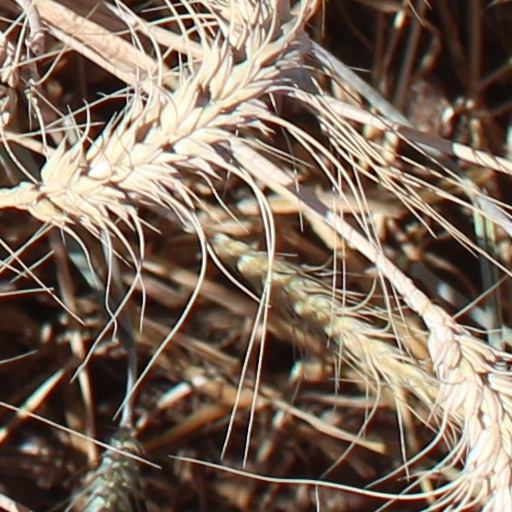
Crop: wheat